Sunset (magazine)

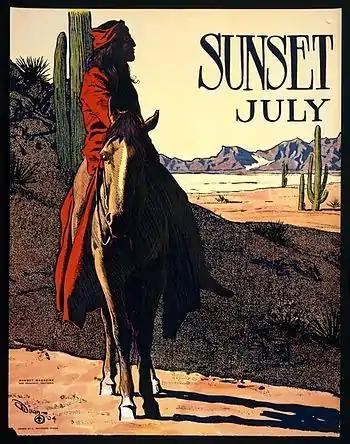
"Sunset", July 1904, art by Maynard Dixon

The "Sunset Limited" was the premier train on the Southern Pacific Railroad's Sunset Route, which ran between New Orleans and San Francisco (the train is still in operation—from Los Angeles—as part of the national Amtrak system). "Sunset Magazine" was started to be available onboard and at the station, in order to promote the West. It aimed to lure tourists onto the company's trains, entice guests to the railroad's resort (the Hotel Del Monte in Monterey), and possibly encourage these tourists to stay and buy land, since the Southern Pacific was the largest single landowner in California and Nevada.